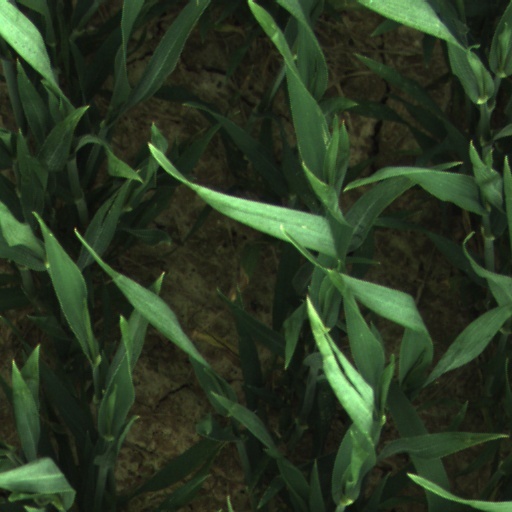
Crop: wheat